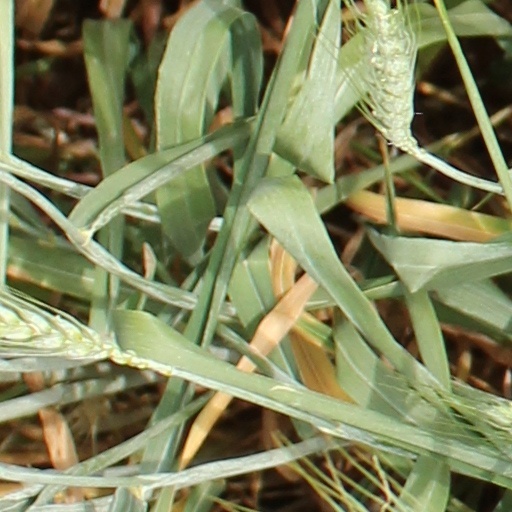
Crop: wheat